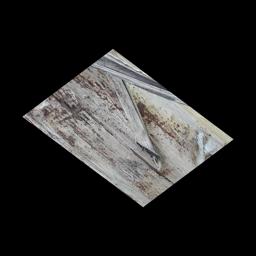
Label: PSEUDOSTEM WEEVIL